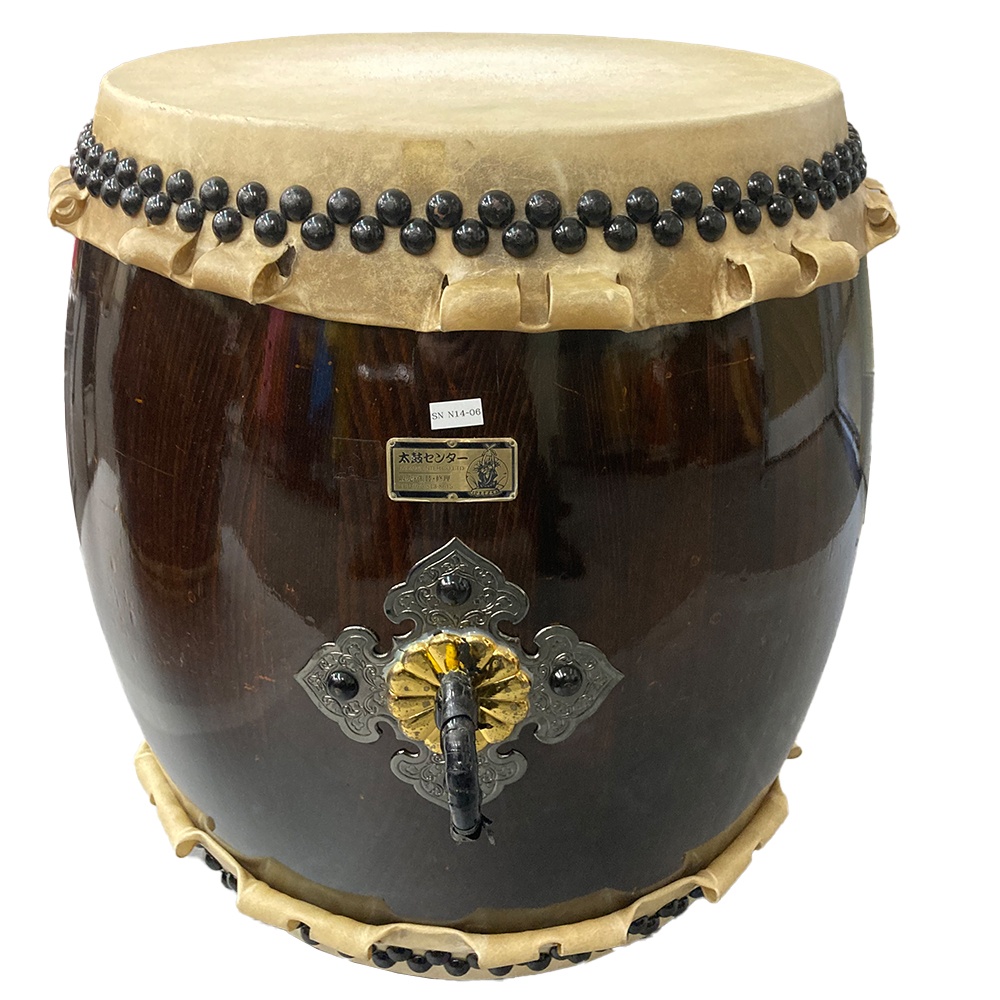
SN-N14-06- [USED] 1 shaku 4sun NAGADO drum
Reasonable Taiko high quality === Used Wadaiko condition === ---Degree of leather wear--- >>>One side of leather [LEVEL3]★★★☆ Leather center is easily torn.Leather has been stretched and sound is low. >>>The other side of the leather [LEVEL1]★☆☆☆ The leather has softened and is in the rich sounding state of the Japanese drums! ------------------------------------------------- List of item conditions [LEVEL4]★★★★ Leather is torn. [LEVEL3]★★★☆ Leather center is easily torn.Leather has been stretched and sound is low. [LEVEL2]★★☆☆ The center of the leather is worn away. [LEVEL1]★☆☆☆ The leather has softened and is in the rich sounding state of the Japanese drums! [LEVEL0]☆☆☆☆ Reupholstered in new leather. =================================== ---Degree of wear and tear on the drum body--- [LEVEL2]★★☆ Scratches, dents. ------------------------------------------------- List of item conditions [LEVEL3]★★★ Chipped on the inside, chips moving and sounding, scratched, dented. [LEVEL2]★★☆ Scratches, dents. [LEVEL1]★☆☆ Good condition. =================================== === Weight and dimensions of drums === Drum surface size：42cm Height of drum body：about 53cm Weight：about 18.2kg === Set Contents === Used NAGADO drums === Notes === here are some scratches and scuffs on the used products. We are selling this item at a special price because it is an as-is, as-available item. We do not accept returns or exchanges for any reason. Please note that the item may be sold out while it is being sold at other malls. Please understand in advance. *Copyright Taiko Center Online Shop. *Reproduction or downloading without permission is prohibited.
Brand: Kyoto Taiko Center
Category: Arts & Entertainment > Hobbies & Creative Arts > Musical Instruments > Percussion > Hand Percussion > Hand Drums > Talking Drums > Donnos